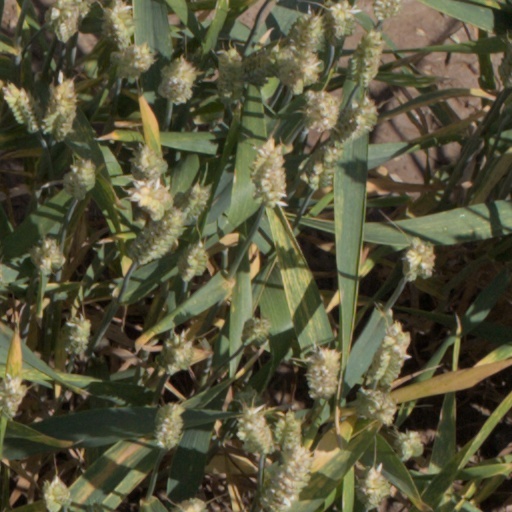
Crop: wheat